Straw-coloured fruit bat

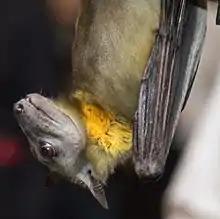
The straw-colored fruit bat was named based on its yellowish fur

The straw-coloured fruit bat is named for the silky yellowish or straw colour of its fur. The wings are black, and the back hair is pale and tawny. Males are generally bright orange and females are usually yellowish. The bats have large cheeks, eyes, and ears. The average weight of these bats ranges from and the animals grow to in length, with wings spanning up to . Males are generally larger than females. The bat's heart is very large, and its wings are long and tapered at the tip. The cheeks of the bat are also large and pouch-like.